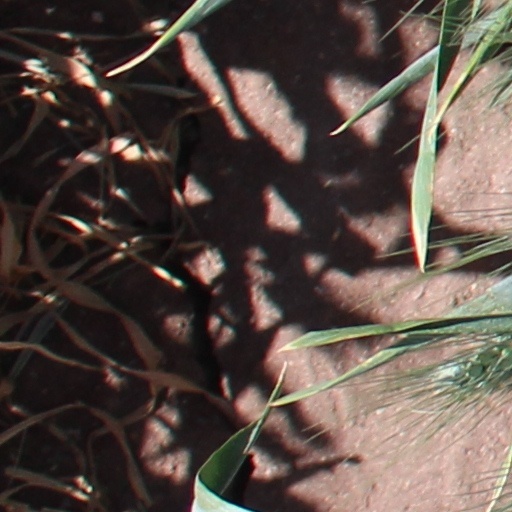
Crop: wheat